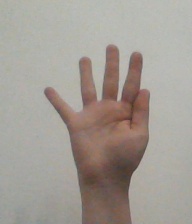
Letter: sheen